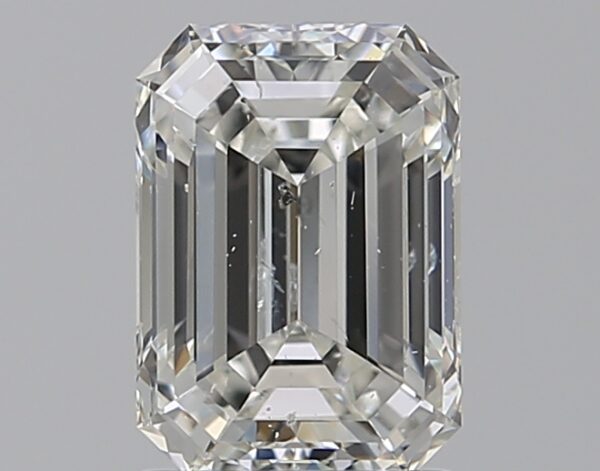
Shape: emerald
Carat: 1.5
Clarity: SI2
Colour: H
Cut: EX
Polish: EX
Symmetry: EX
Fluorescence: M
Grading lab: GIA
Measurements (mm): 7.7 x 5.48 x 3.77